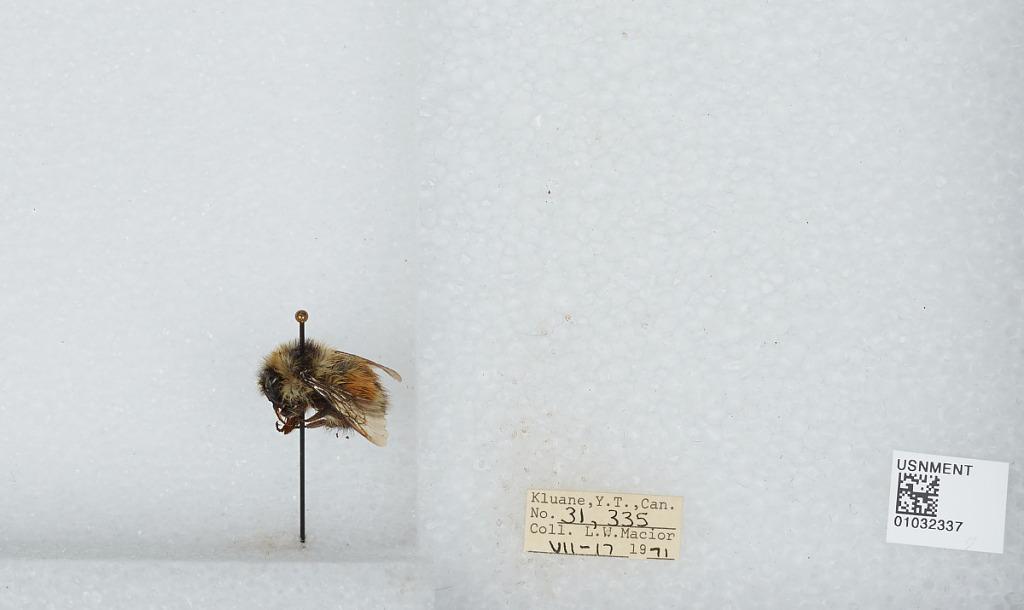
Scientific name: Bombus (Pyrobombus) sylvicola Kirby
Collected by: L. Macior
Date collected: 1971-7-17
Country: Canada
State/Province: Yukon Territory
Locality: Kluane
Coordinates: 60.75, -139.5